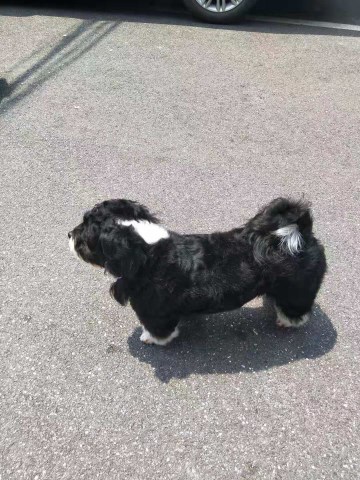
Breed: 2925-n000114-toy_poodle